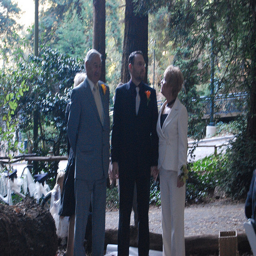
Two men and a woman dressed in suits.
Very proud parents and their son standing outside of his wedding reception.
Adults standing near wooded area wearing formal attire.
Two men in suits standing next to a women.
Two men and a women standing together outside.